António Baltasar Marcelino

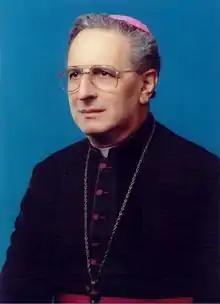
António Baltasar Marcelino

António Baltasar Marcelino (21 September 1930 – 9 October 2013) was a Portuguese Bishop of the Roman Catholic Diocese of Aveiro.